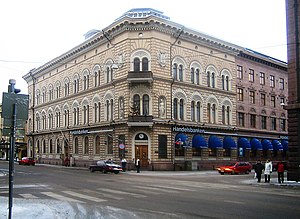
Svenska Handelsbanken
Handelsbankens filial på Salutorget i Turku, Finland.
Svenska Handelsbanken AB, kendt som Handelsbanken er en af de største banker i Norden med hjemmemarkeder i Sverige, Norge, Finland, Storbritannien, Holland og Danmark.